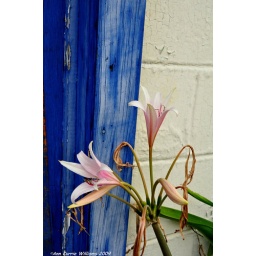
I love this blue door with the lillies in front of it. DSC_1649-r-WM